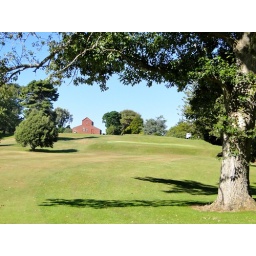
The short but menacing 2nd hole at Te Ngutu, with an historic red barn in the background